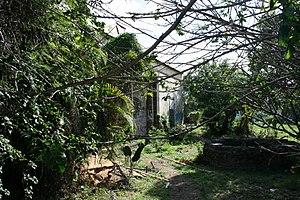
La maison Canonville en ruine, à Saint-Pierre de La Réunion.
Cet article recense les bâtiments protégés au titre des monuments historiques de Saint-Pierre de La Réunion, en France.
La maison Canonville, ou de Canonville, est une maison remarquable de l'île de La Réunion, département d'outre-mer français dans le sud-ouest de l'océan Indien. Située au 17 rue Auguste-Babet, dans le centre-ville de Saint-Pierre, elle est inscrite à l'inventaire supplémentaire des Monuments historiques depuis le 22 octobre 1998.